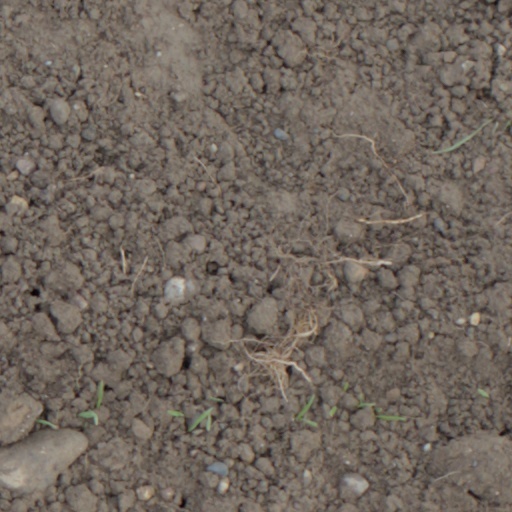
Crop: wheat